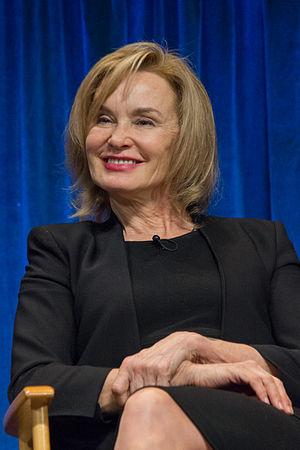
American Horror Story: Asylum est la deuxième saison de la série télévisée d'anthologie horrifique américaine American Horror Story, créée et produite par Ryan Murphy et Brad Falchuk et diffusée du 17 octobre 2012 au 23 janvier 2013 sur la chaîne FX. Cette saison marque un éloignement total de la première saison de la série, présentant de nouveaux personnages et une nouvelle intrigue.
Cet article traite de la huitième saison de la série d’anthologie horrifique American Horror Story : Apocalypse.
Jessica Lange, de son vrai nom Jessica Phyllis Lange, est une actrice et photographe américaine née le 20 avril 1949 à Cloquet, au Minnesota, aux.